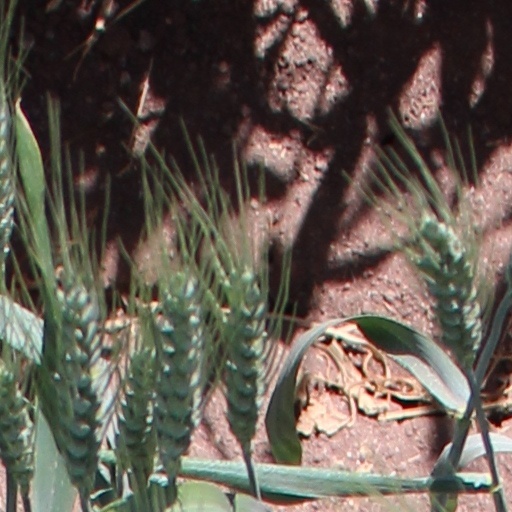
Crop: wheat